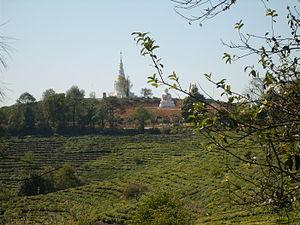
La route du thé et des chevaux ou l'ancienne route du thé et des chevaux, est un réseau de sentiers muletiers serpentant en zone montagneuse à partir du Sichuan et du Yunnan en Chine, pour gagner respectivement vers l'ouest et le nord-ouest le Tibet central et vers le sud-ouest la Birmanie. Des caravanes de chevaux, mulets, yaks et porteurs humains transportaient sur 2 400 à 2 600 km, des briques ou des galettes de thé, pour les troquer au Tibet contre des fourrures, vêtements de laine, musc et matières médicinales. La référence aux chevaux, vient du fait qu'entre le XIᵉ siècle et le XVIIIᵉ siècle, l'administration chinoise imposa aux populations périphériques du nord-ouest un système de troc étatique de thé contre des chevaux de guerre, nécessaires à la cavalerie impériale. Ce système commercial fonctionna tant bien que mal suivant les époques mais sans emprunter forcément les sentiers muletiers dits chama gudao. C'est d'ailleurs pourquoi ce réseau muletier est aussi appelé xinan sichou zhilu
Le thé pu-erh ou thé pu'er est un thé post-fermenté. Il doit son nom à la ville de Pu'er, dans la province chinoise du Yunnan. Cette ville fut longtemps un important centre commercial situé sur l'ancienne route du thé et des chevaux reliant le Yunnan au Tibet. Le thé produit dans la région était compressé pour pouvoir être plus facilement transporté par des caravanes jusqu'au Tibet.